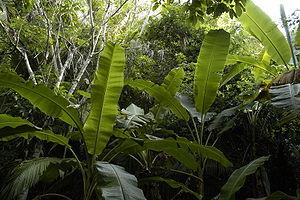
Sona est le quarante-quatrième épisode du feuilleton télévisé Prison Break, c'est le vingt-deuxième et dernier épisode de la deuxième saison.